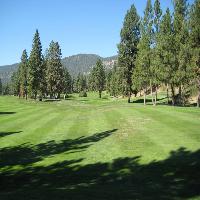
Weather: sun or clear